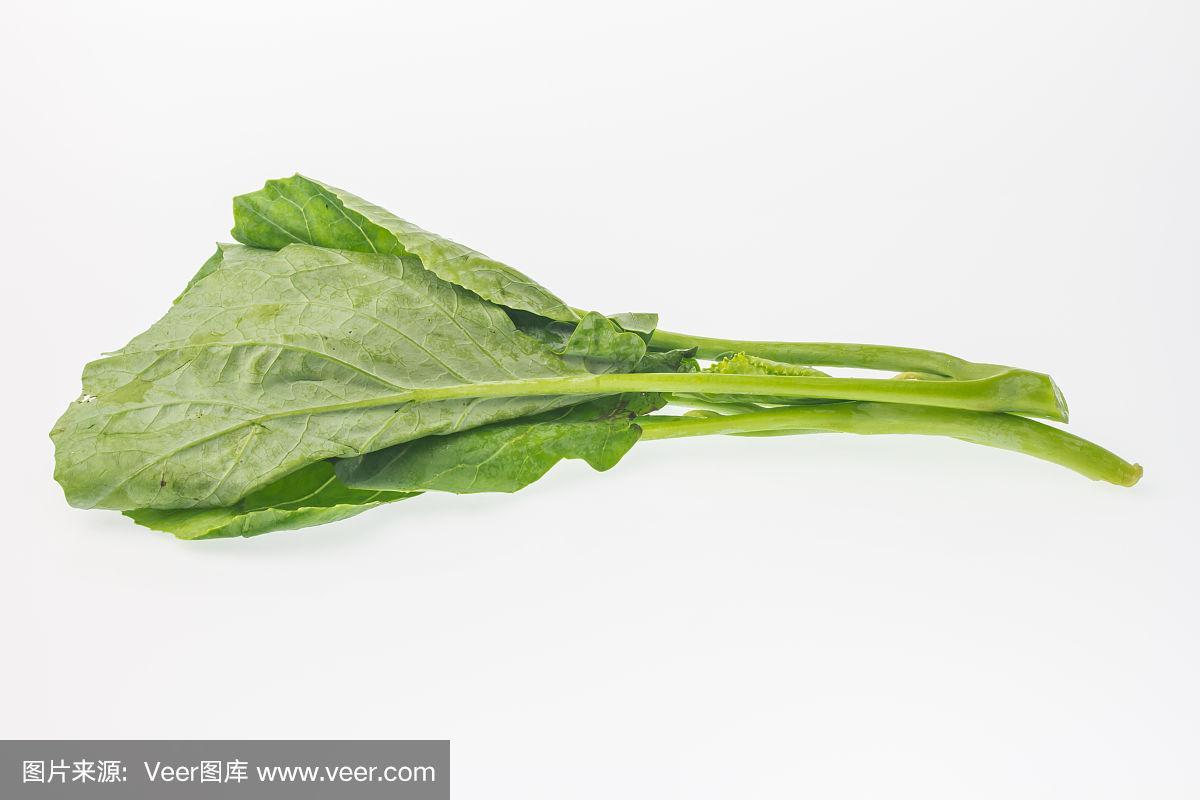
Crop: unknown
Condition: cabbage